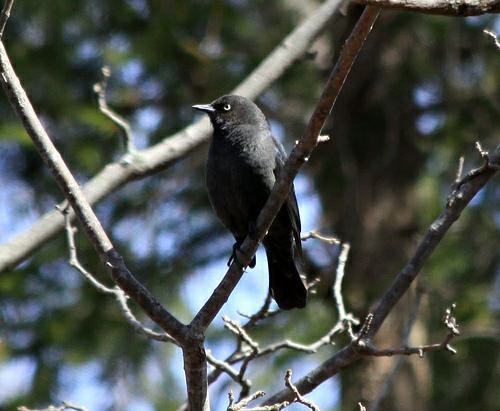
A photo of a rusty blackbird